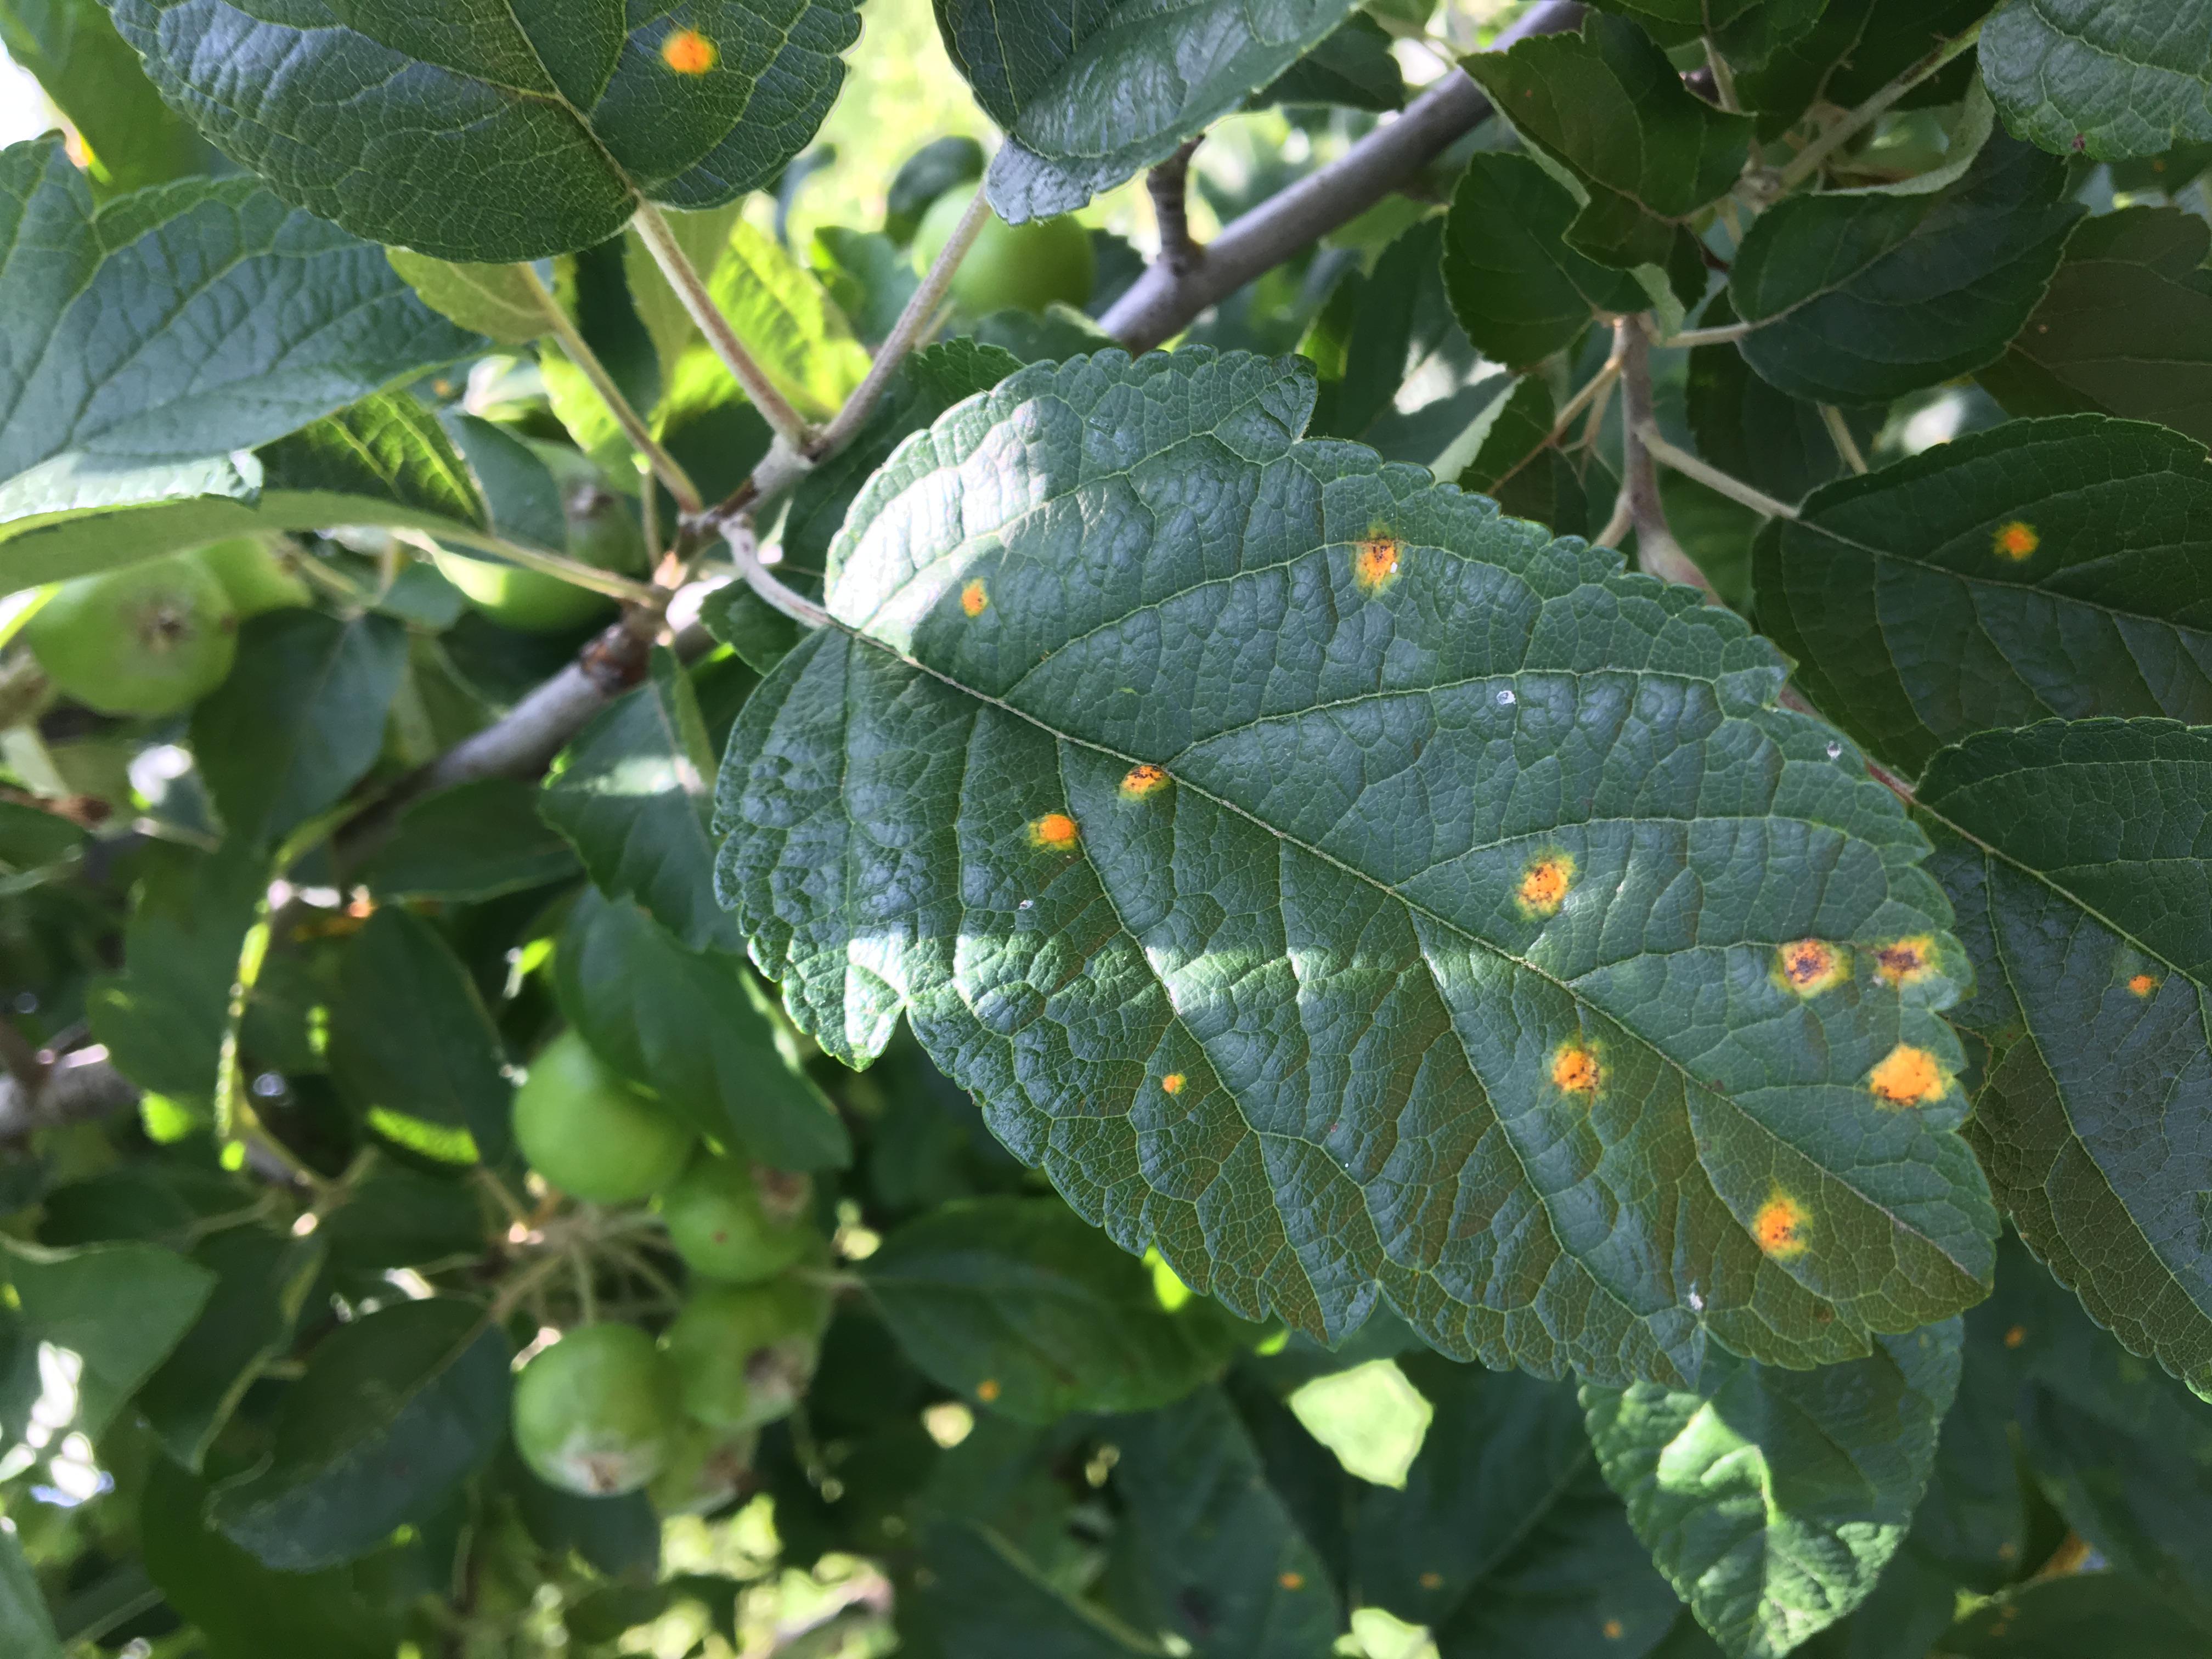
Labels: rust